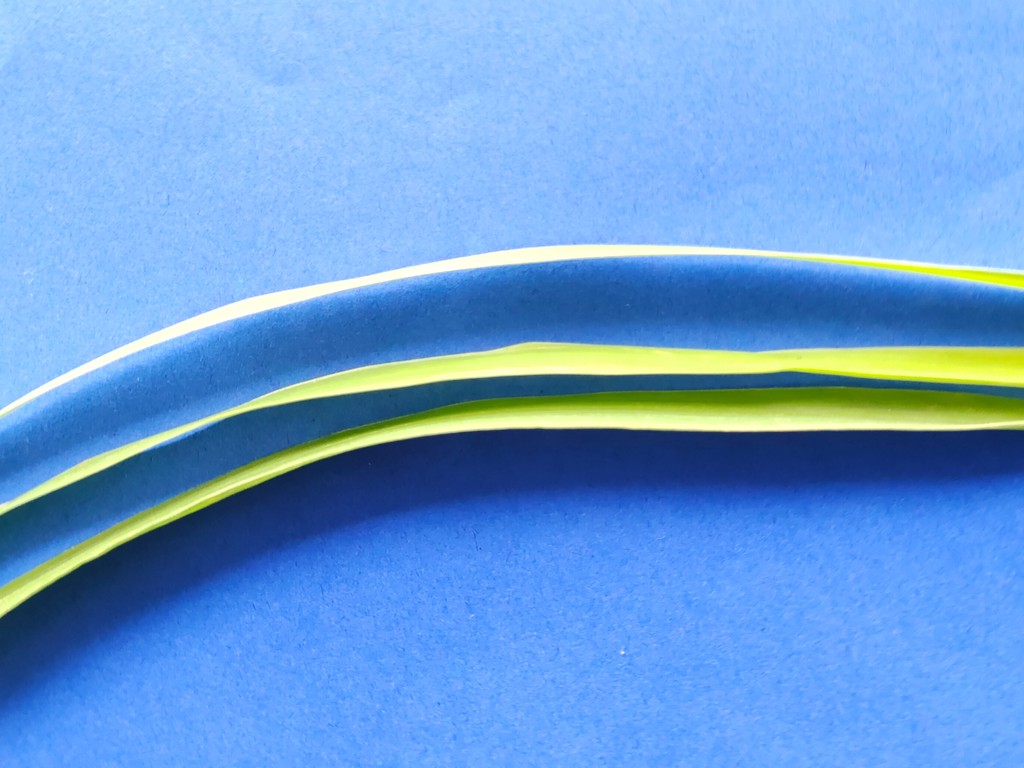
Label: Healthy